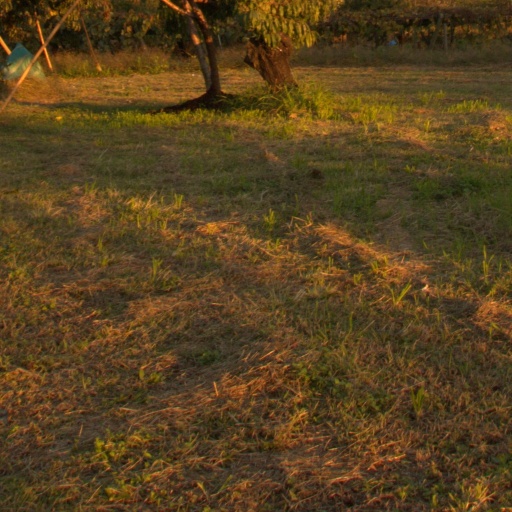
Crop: grape